Campaigns of Nader Shah

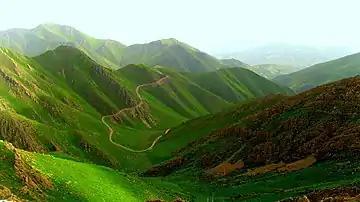
Western Iran, Kermanshah province

Nader's first Ottoman Campaign was his first against perhaps his most formidable adversary, namely the Ottomans, where he proved triumphant in conquest. The great successes of his expedition, however, were rendered null when Shah Tahmasp II decided to take personal command of the operations in Nader's absence, forcing a furious Nader to return and rectify the situation after forcing Tahmasp to abdicate in favour of his infant son, Abbas III.